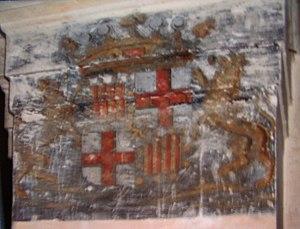
Armoiries Montferrand-Landiras, dans l'église de Saint-Michel de Rieufret (33)
Pierre (II) de Montferrand, né après 1410 et exécuté en juillet 1454, est un seigneur de Landiras, une branche cadette de la Maison de Montferrand. Allié du roi d'Angleterre pendant la dernière phase de la Guerre de Cent Ans et gouverneur de Blaye, les événements le placent à la tête de la résistance contre les Français pendant leur campagne de Guyenne.